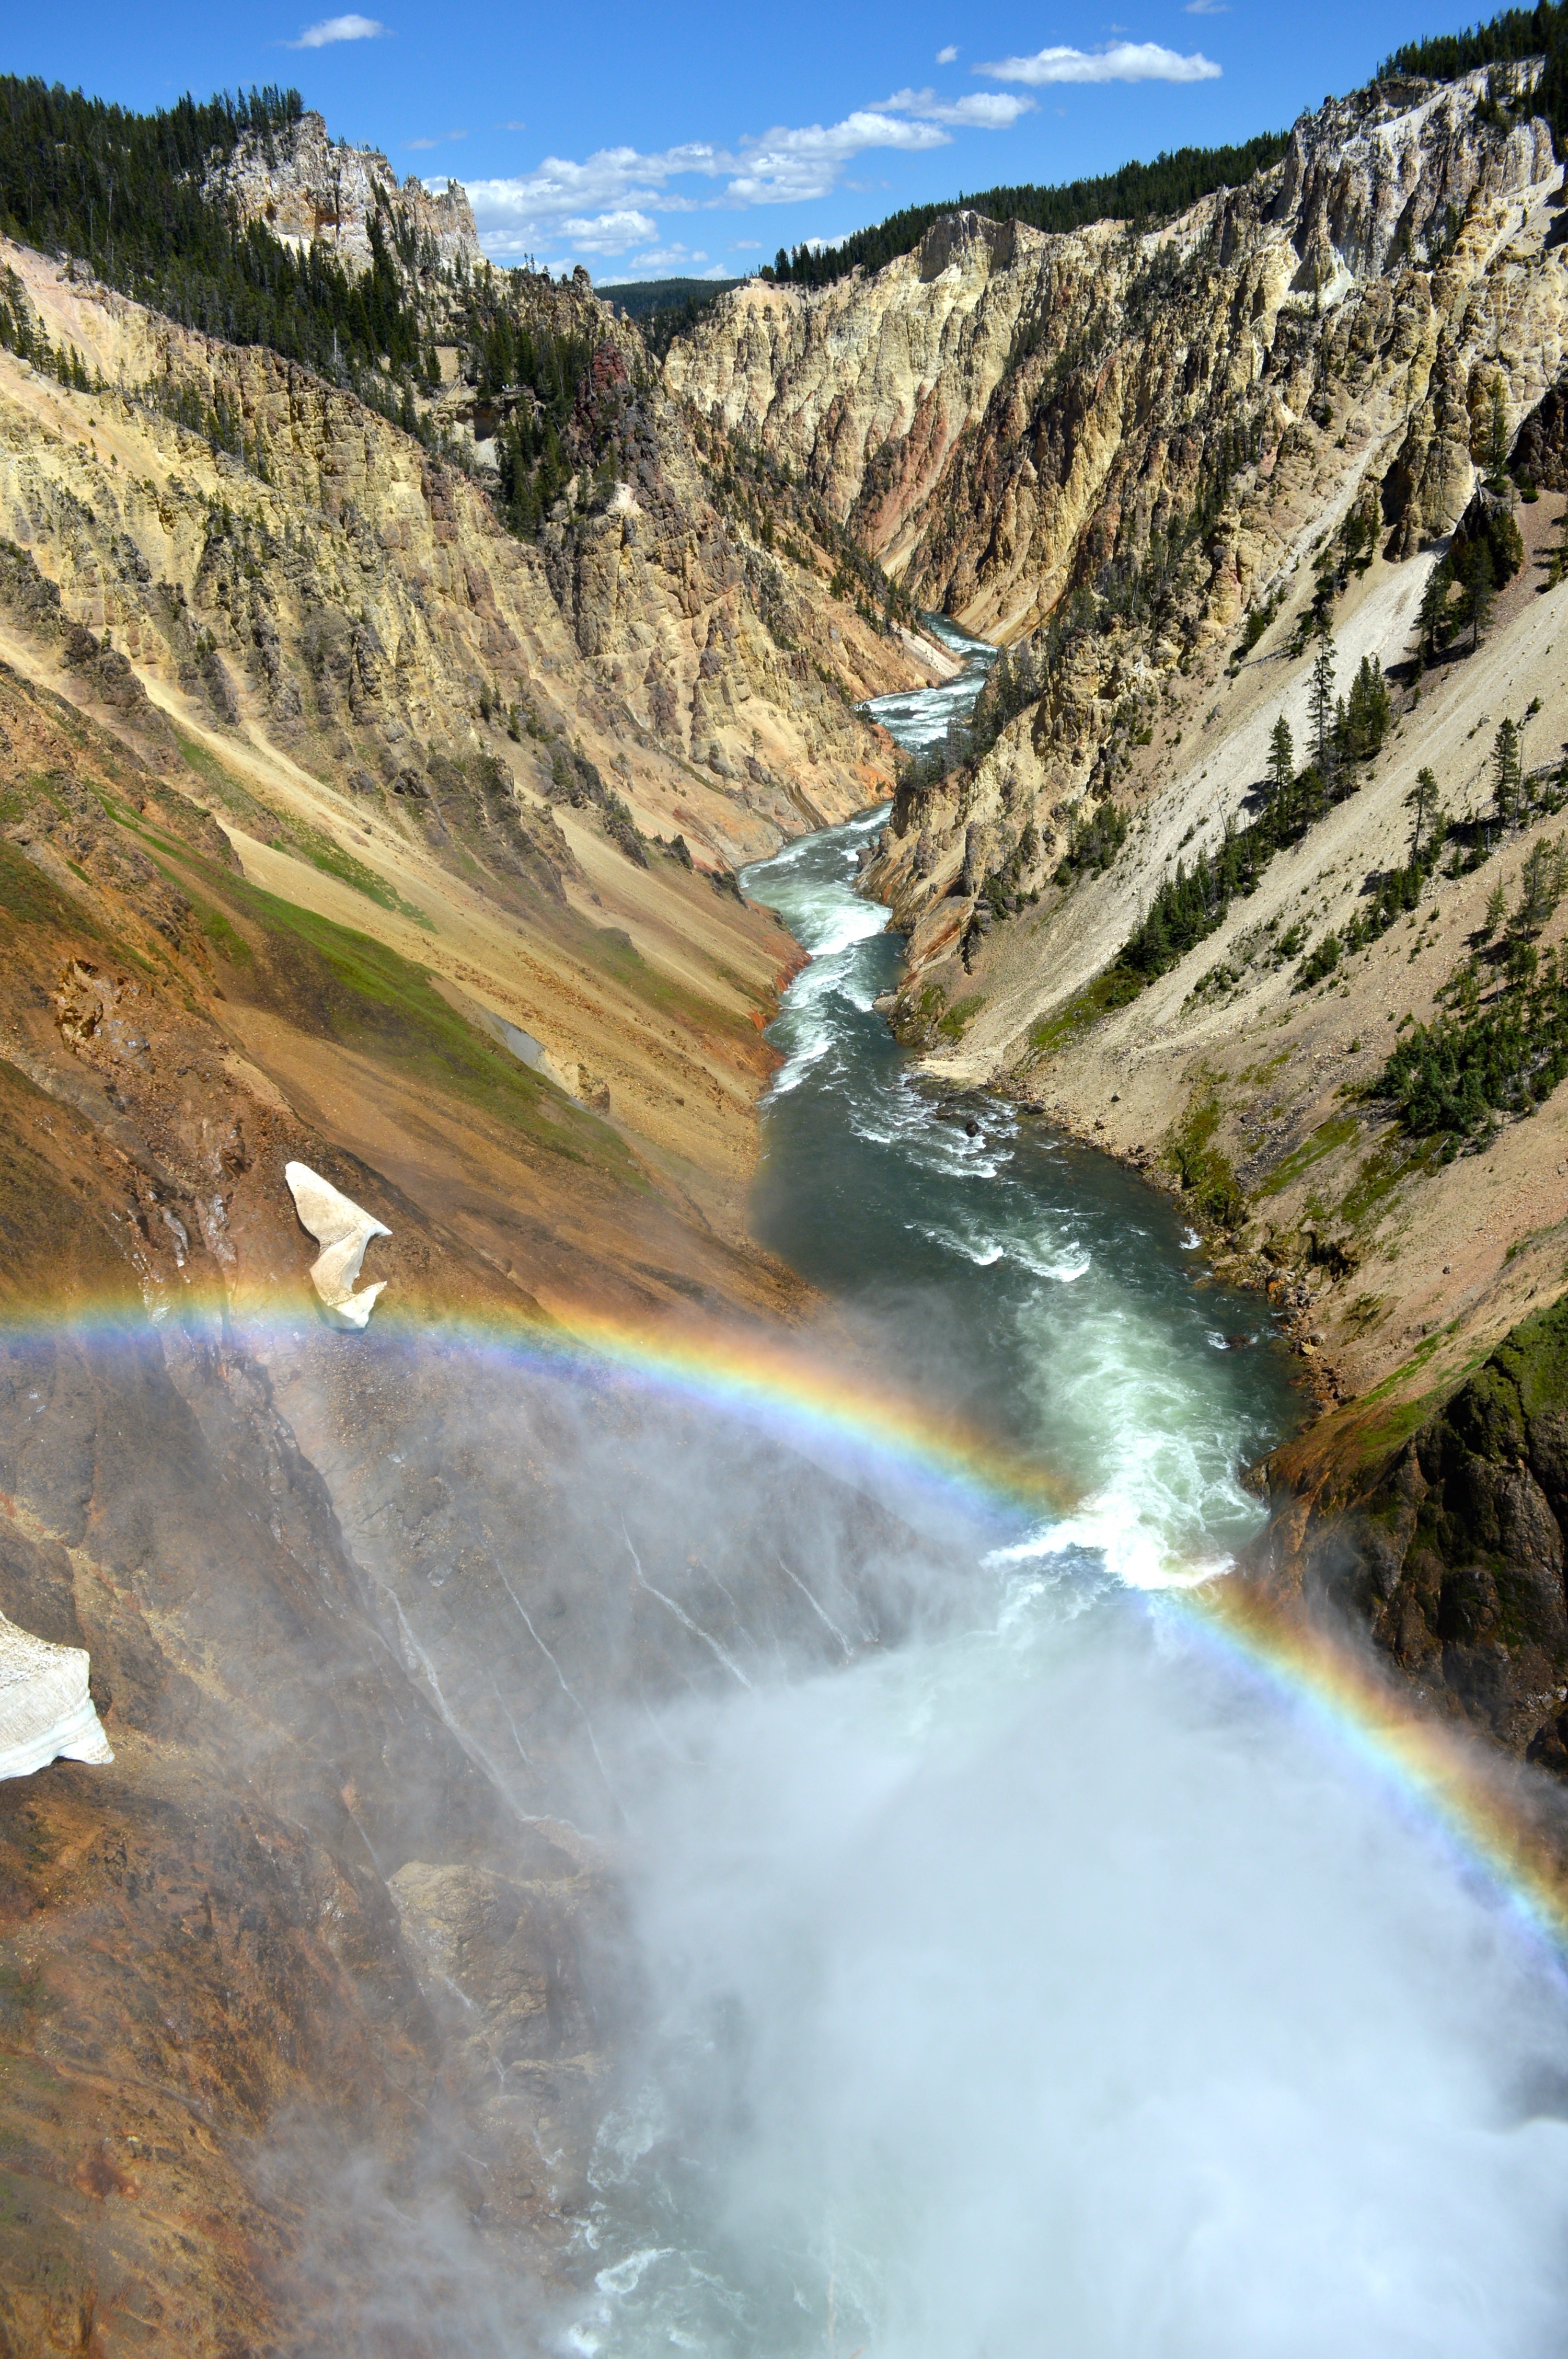
landscape, water, nature, creek, walking, mountain, adventure, river, valley, mountain range, stream, rapid, canyon, body of water, rainbow, water feature, landform, mountainous landforms